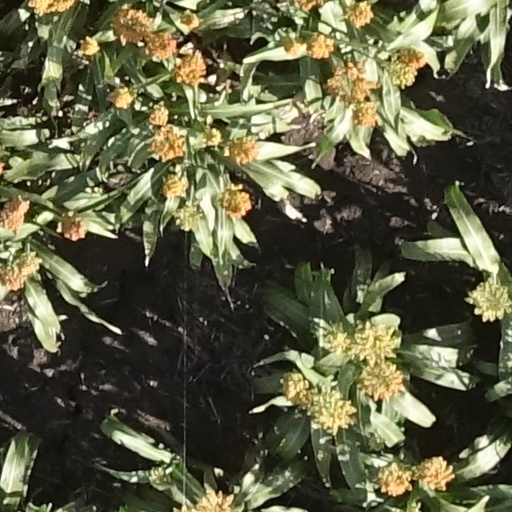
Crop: sorghum